List of alumni of University College, Oxford

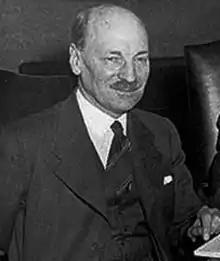
Clement Attlee, 1st Earl Attlee

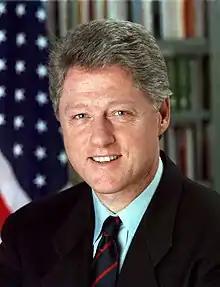
Bill Clinton

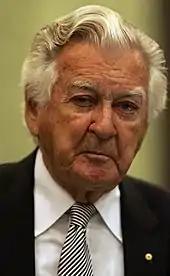
Bob Hawke

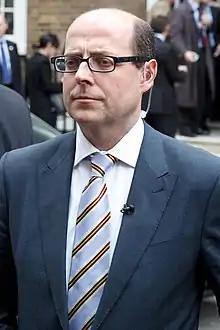
Nick Robinson

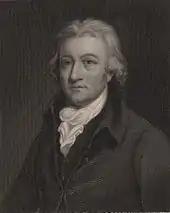
Edmund Cartwright

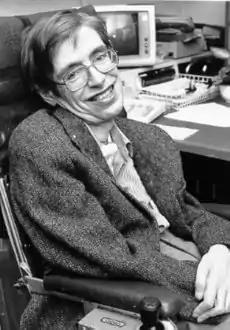
Stephen Hawking

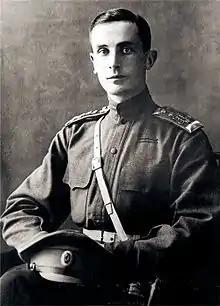
Prince Felix Yusupov

A number of alumni became fellows at their Alma mater at some point in their academic career. Honorary fellows are marked with an asterisk.